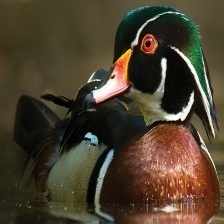
Species: WOOD DUCK
Scientific name: AIX SPONSA
ImageNet parent category: drake